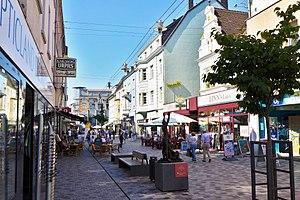
Dillingen/Saar est une ville de l’Arrondissement de Sarrelouis en Sarre. Elle a environ 20 000 habitants répartis sur trois quartiers: Dillingen, Pachten et Diefflen. Le territoire de la commune est situé au bord du Parc Naturel Sarre-Hunsrück, à l’embouchure de l’affluent Prims dans la Sarre. La frontière avec la France est à 10 km. Dillingen se situe à 60 km de la ville de Luxembourg et de Trèves. Metz est situé à 50 km et Saarbrücken à 30 km. La ville touche directement aux confins du territoire de Saarlouis. Par rapport au nombre d'habitants, elle est au deuxième rang dans l'Arrondissement de Sarrelouis.